25th government of Turkey

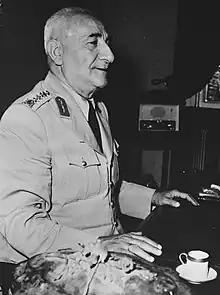
Cemal Gürsel

The 25th government of Turkey (5 January 1961 – 20 November 1961) was a government in the history of Turkey. It is also called "the Second Gürsel government".